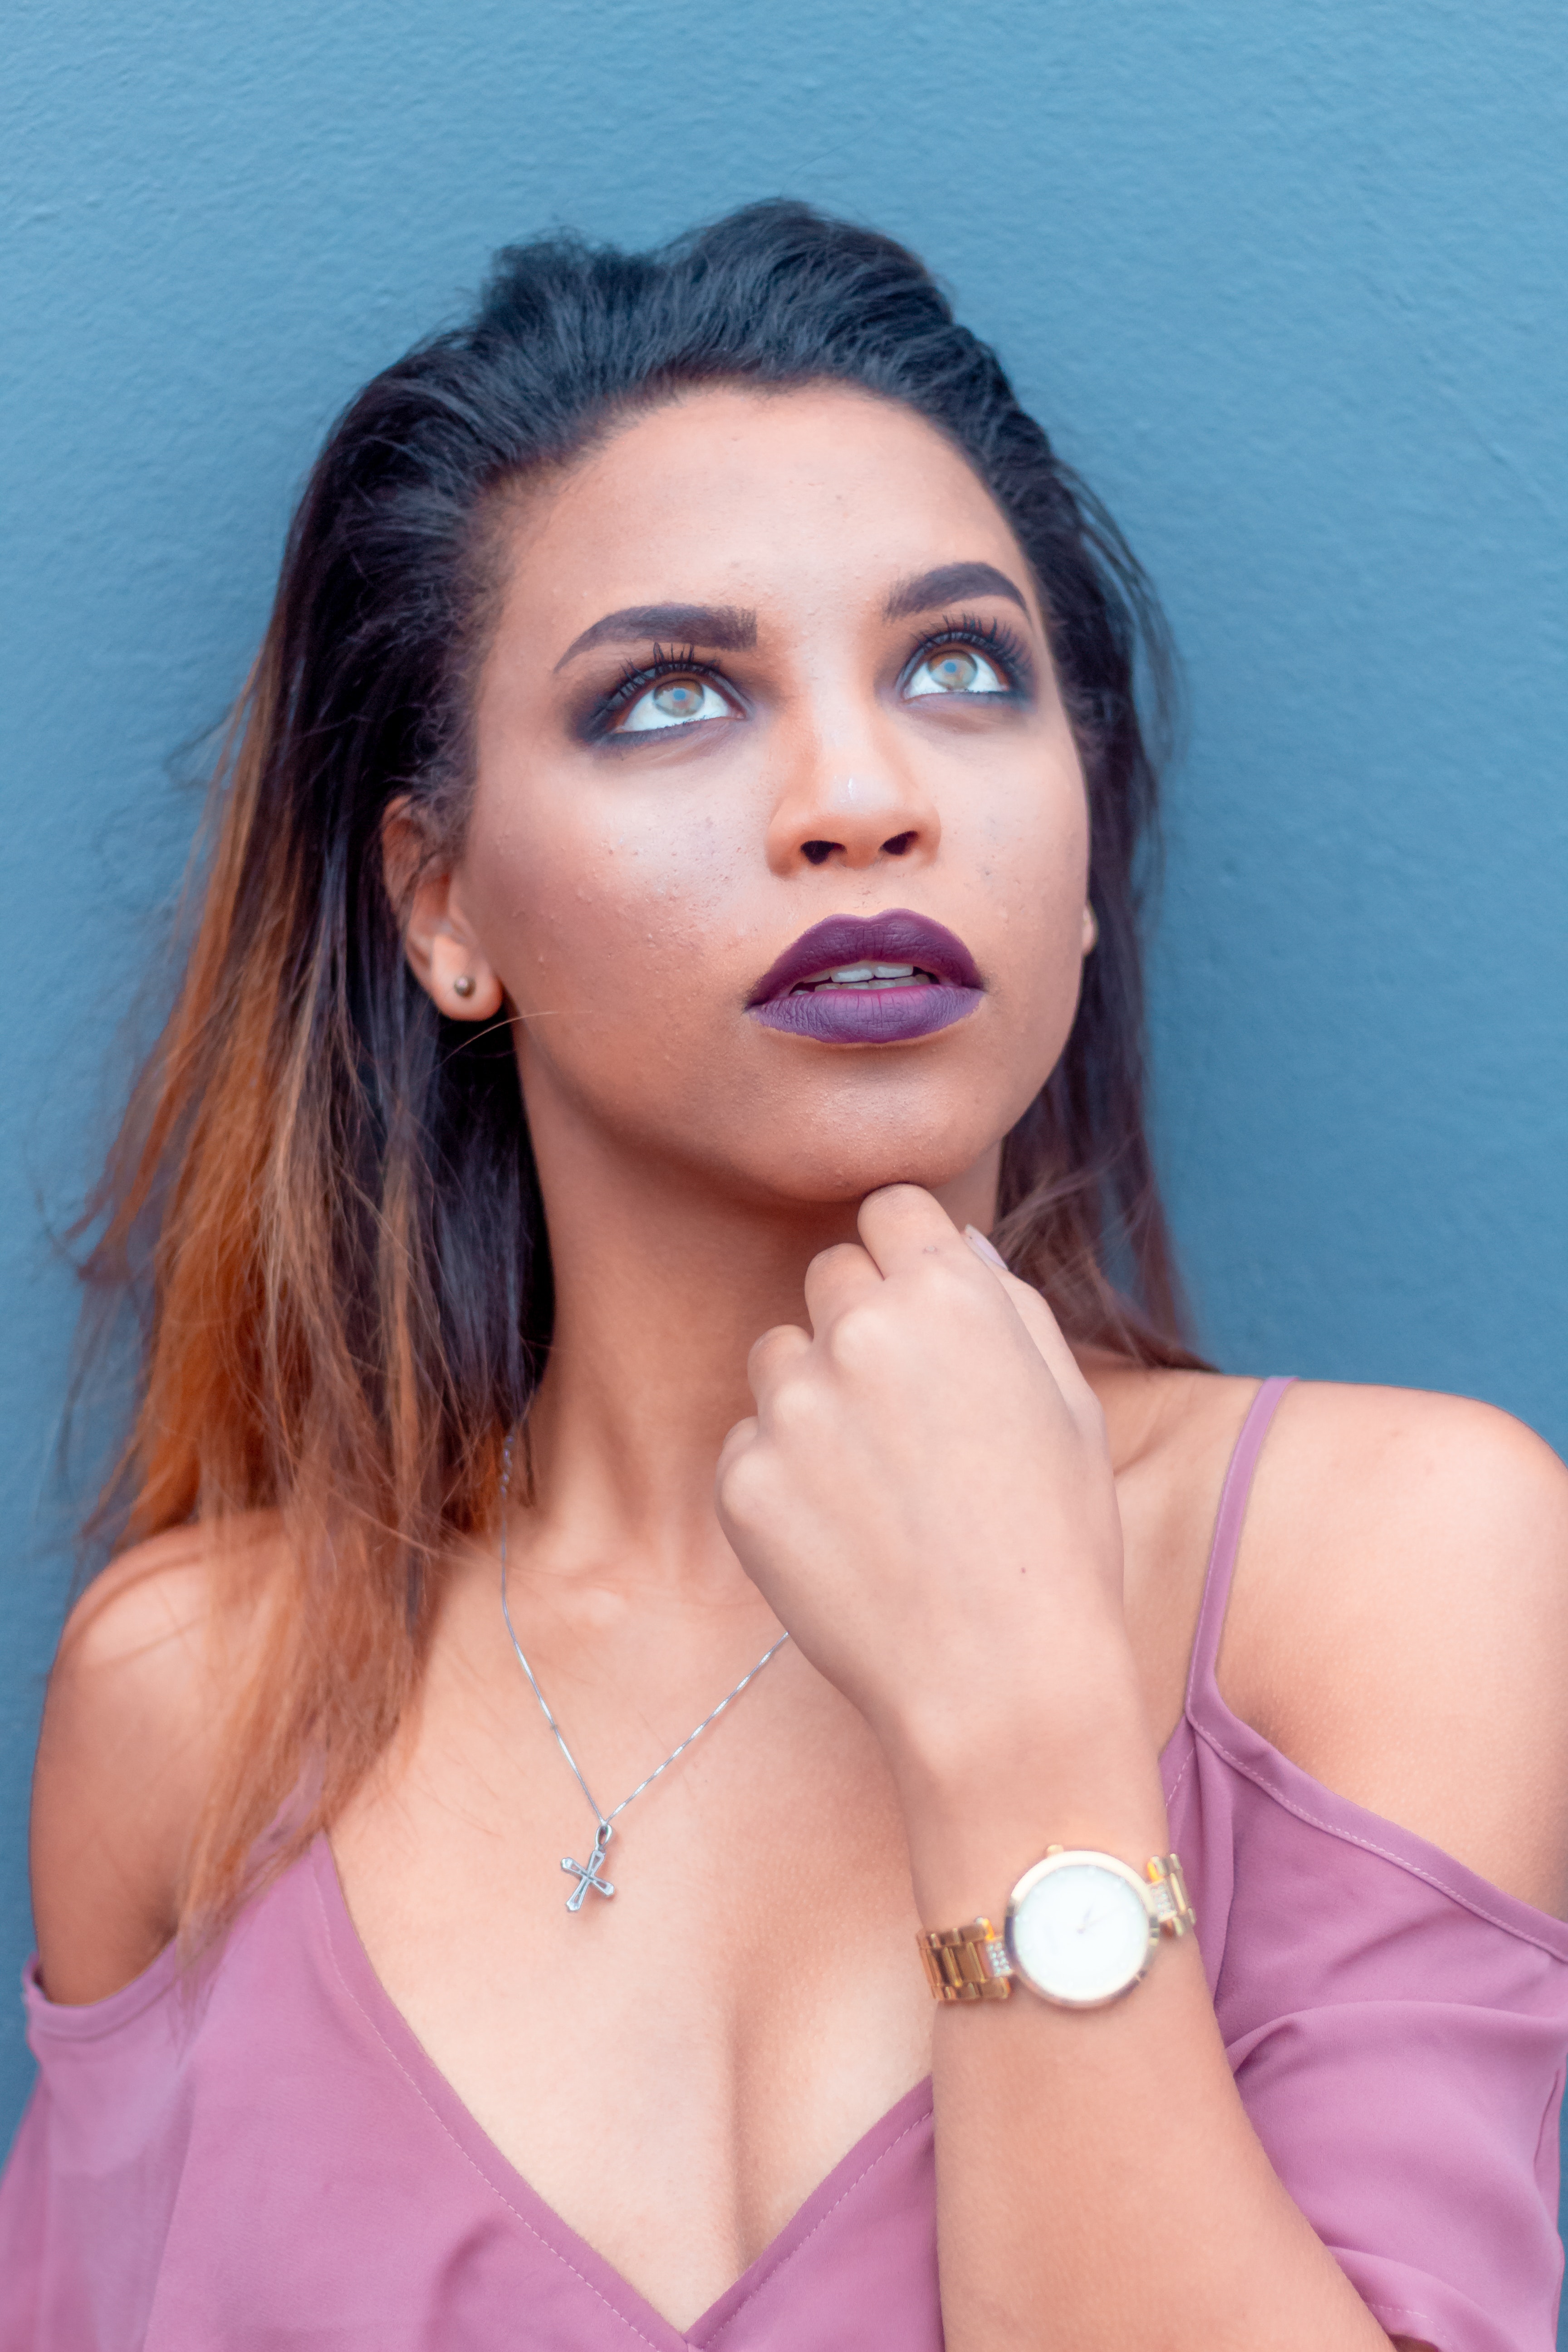
hair, face, lip, beauty, skin, photo shoot, eyebrow, cheek, purple, hairstyle, chin, pink, model, forehead, nose, photography, black hair, close up, eye, long hair, Material property, finger, hand, eyelash, gesture, neck, fashion accessory, brown hair, jewellery, peach, magenta